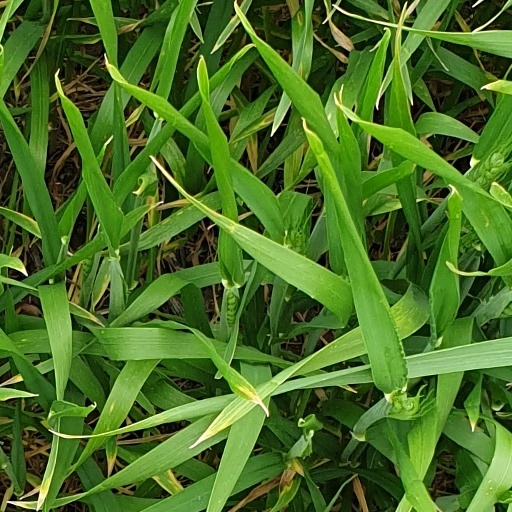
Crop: wheat